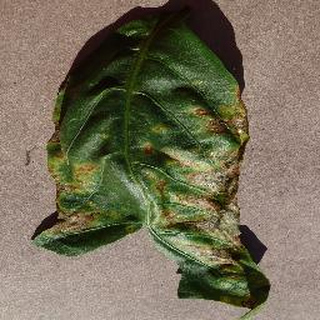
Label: bell_pepper_bacterial_spot